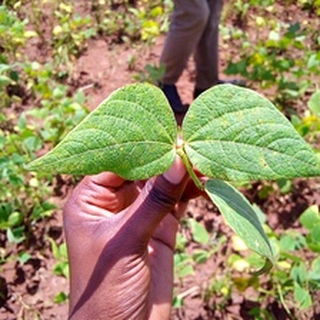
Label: bean_rust